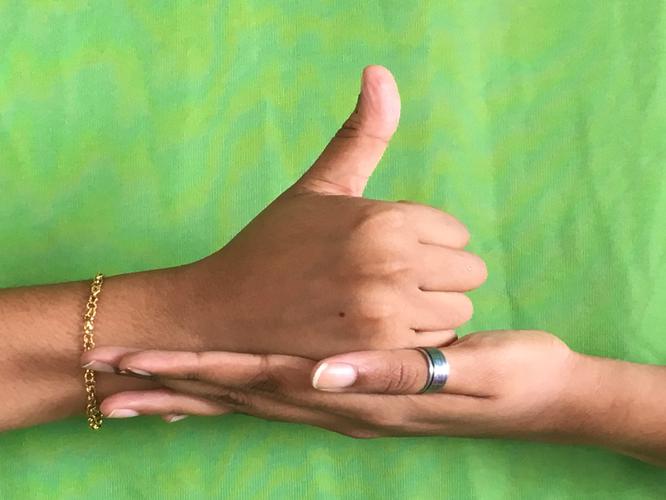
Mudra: Shivalinga
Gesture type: double_hand